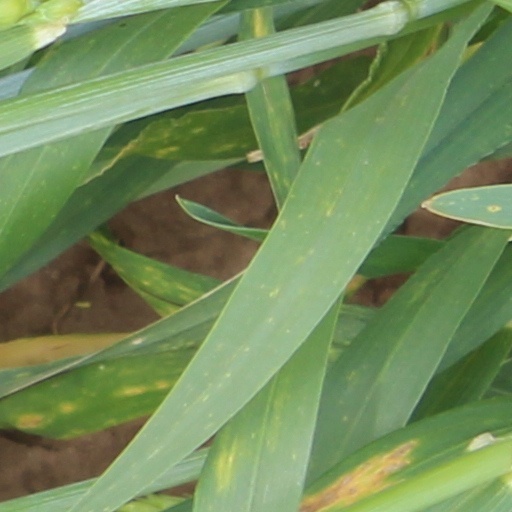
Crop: wheat